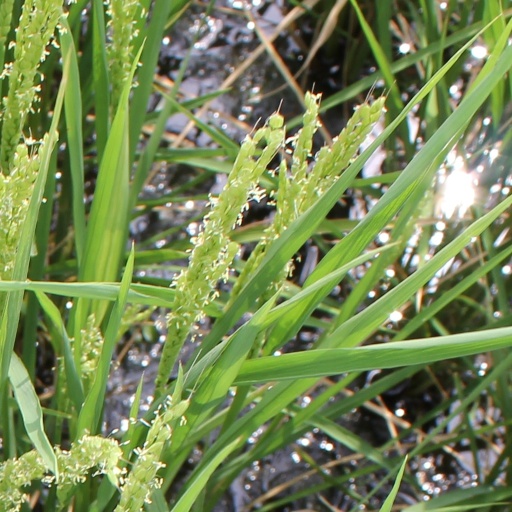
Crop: rice